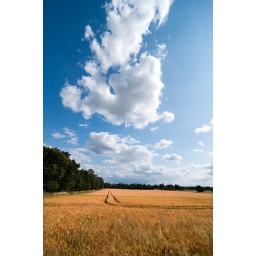
Bands of cloud blowing across the large field of Winter Wheat adjacent to Avenue Drive in Langley Park.